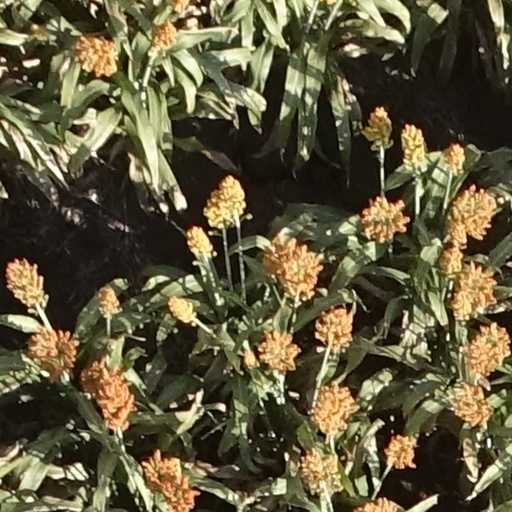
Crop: sorghum